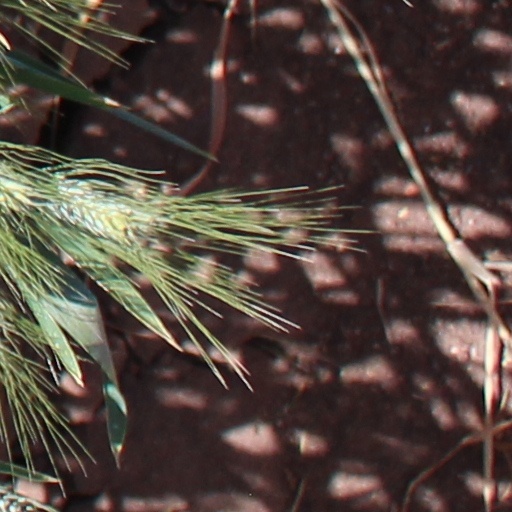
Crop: wheat